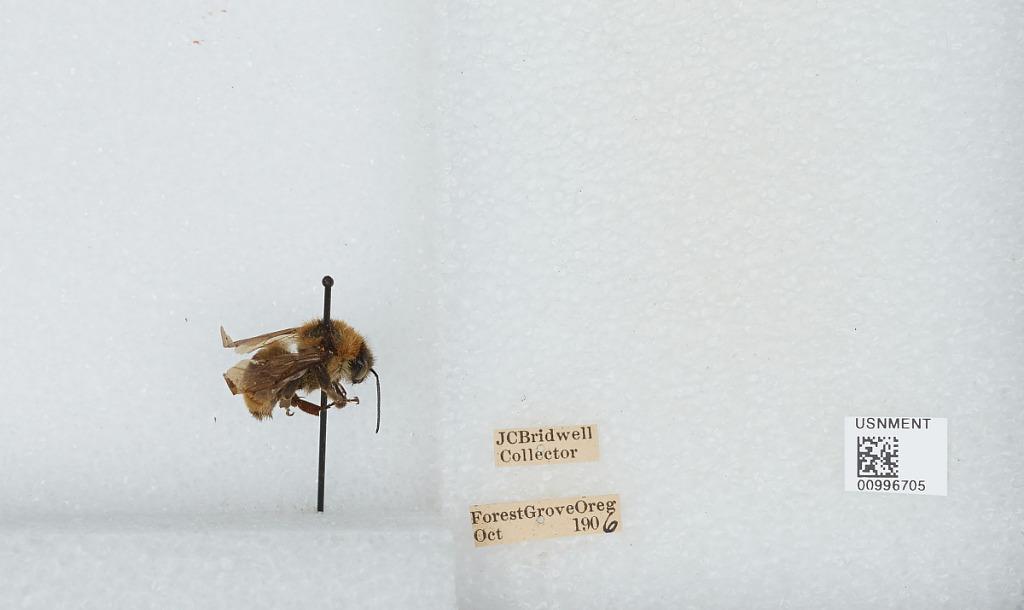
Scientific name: Bombus (Fervidobombus) californicus Smith
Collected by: J. Bridwell
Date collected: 1906-10-
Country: United States
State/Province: Oregon
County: Washington
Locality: Forest Grove
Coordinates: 45.5197, -123.111